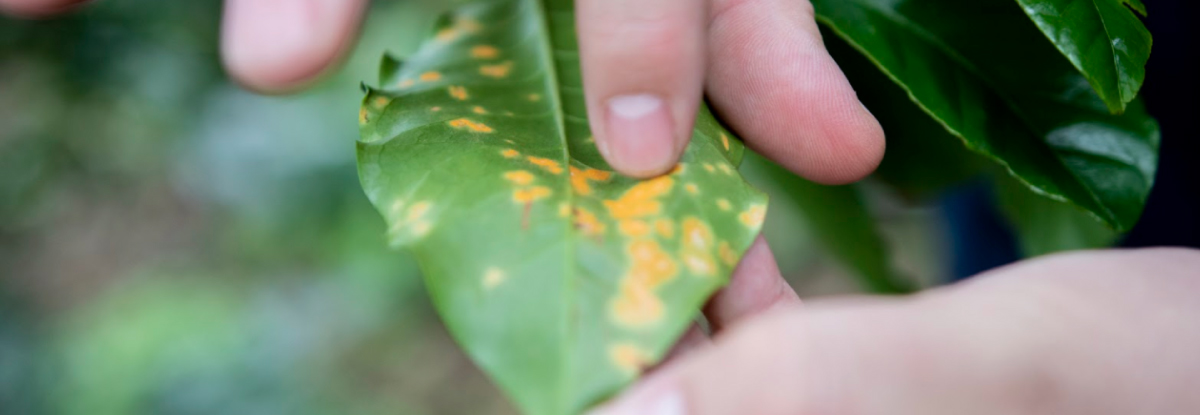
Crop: unknown
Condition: coffee_coffee_rust